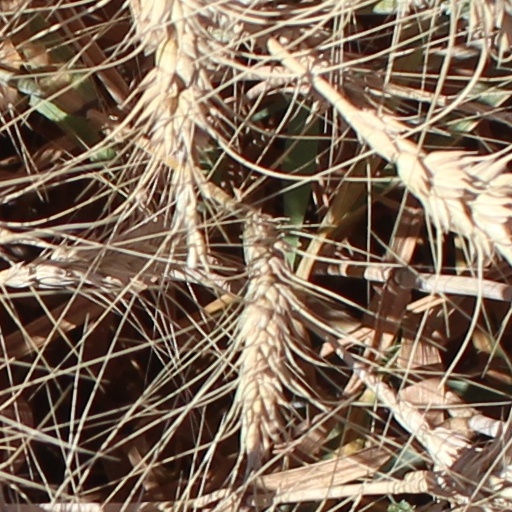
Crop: wheat